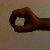
The image shows a hand gesture representing the number 0 in Indian Sign Language.